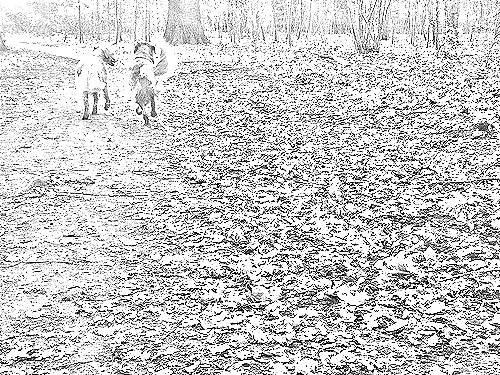
Portrait style: Sketch Portrait